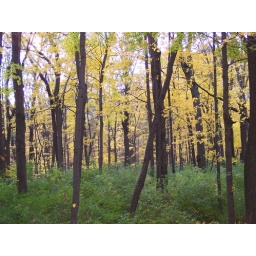
The layer of yellow in the trees and green in the bushes was really striking to me